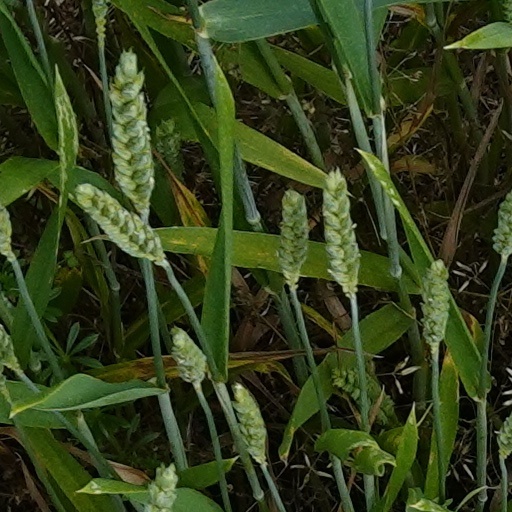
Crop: wheat